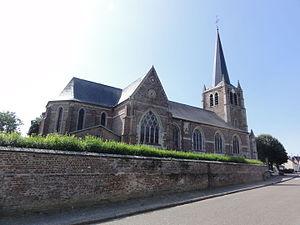
Villequier-Aumont (Aisne) église Saint-Martin
Villequier-Aumont est une commune française située dans le département de l'Aisne, en région Hauts-de-France.